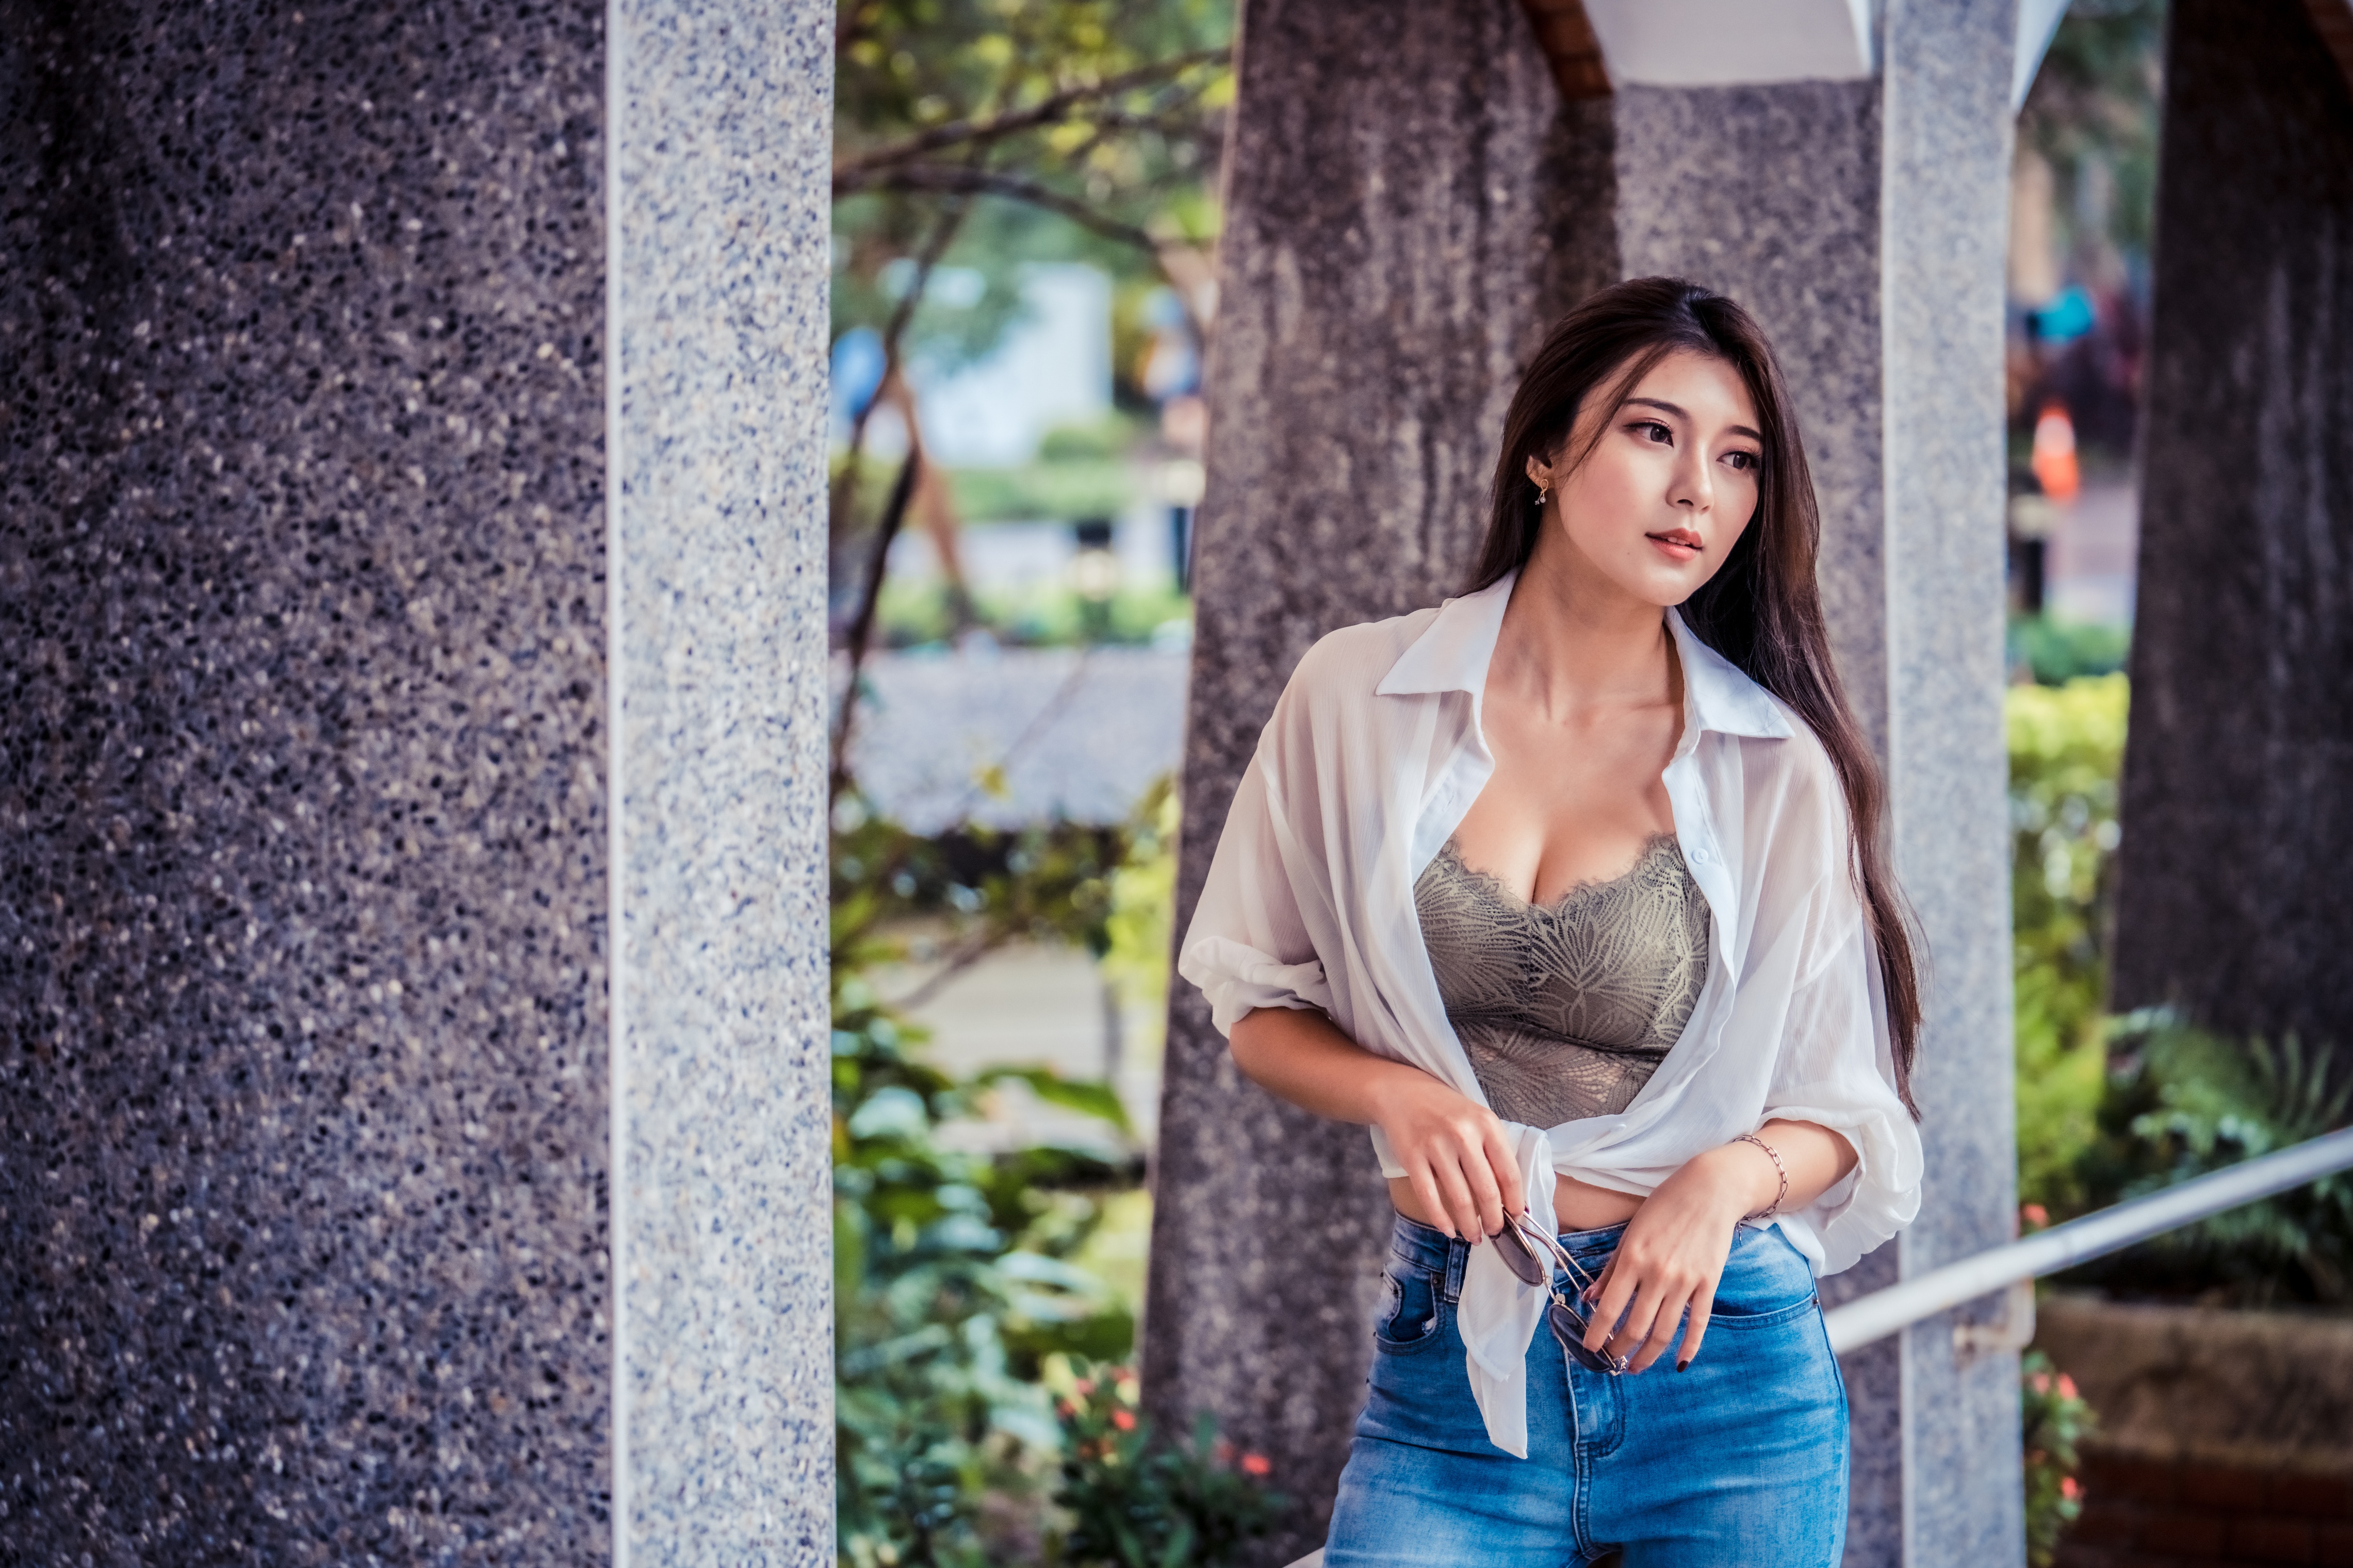
women, lady, model, person, photography, wallpaper, shoulder, plant, blue, flash photography, neck, street fashion, sleeve, waist, sunlight, grass, happy, black hair, tree, beauty, long hair, formal wear, electric blue, jewellery, pattern, brown hair, trunk, human leg, denim, magenta, sitting, forest, leisure, fashion model, portrait photography, necklace, t shirt, top, belt, portrait, photo shoot